Thaayum Magalum

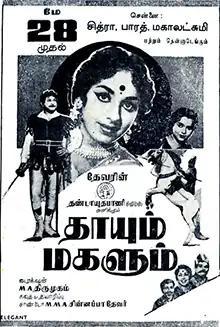
Theatrical release poster

Thaayum Magalum is a 1965 Indian Tamil-language historical drama film directed by M. A. Thirumugam and produced by Sandow M. M. A. Chinnappa Thevar. The film stars S. A. Ashokan, Adhithan and K. R. Vijaya. It was released on 28 May 1965.